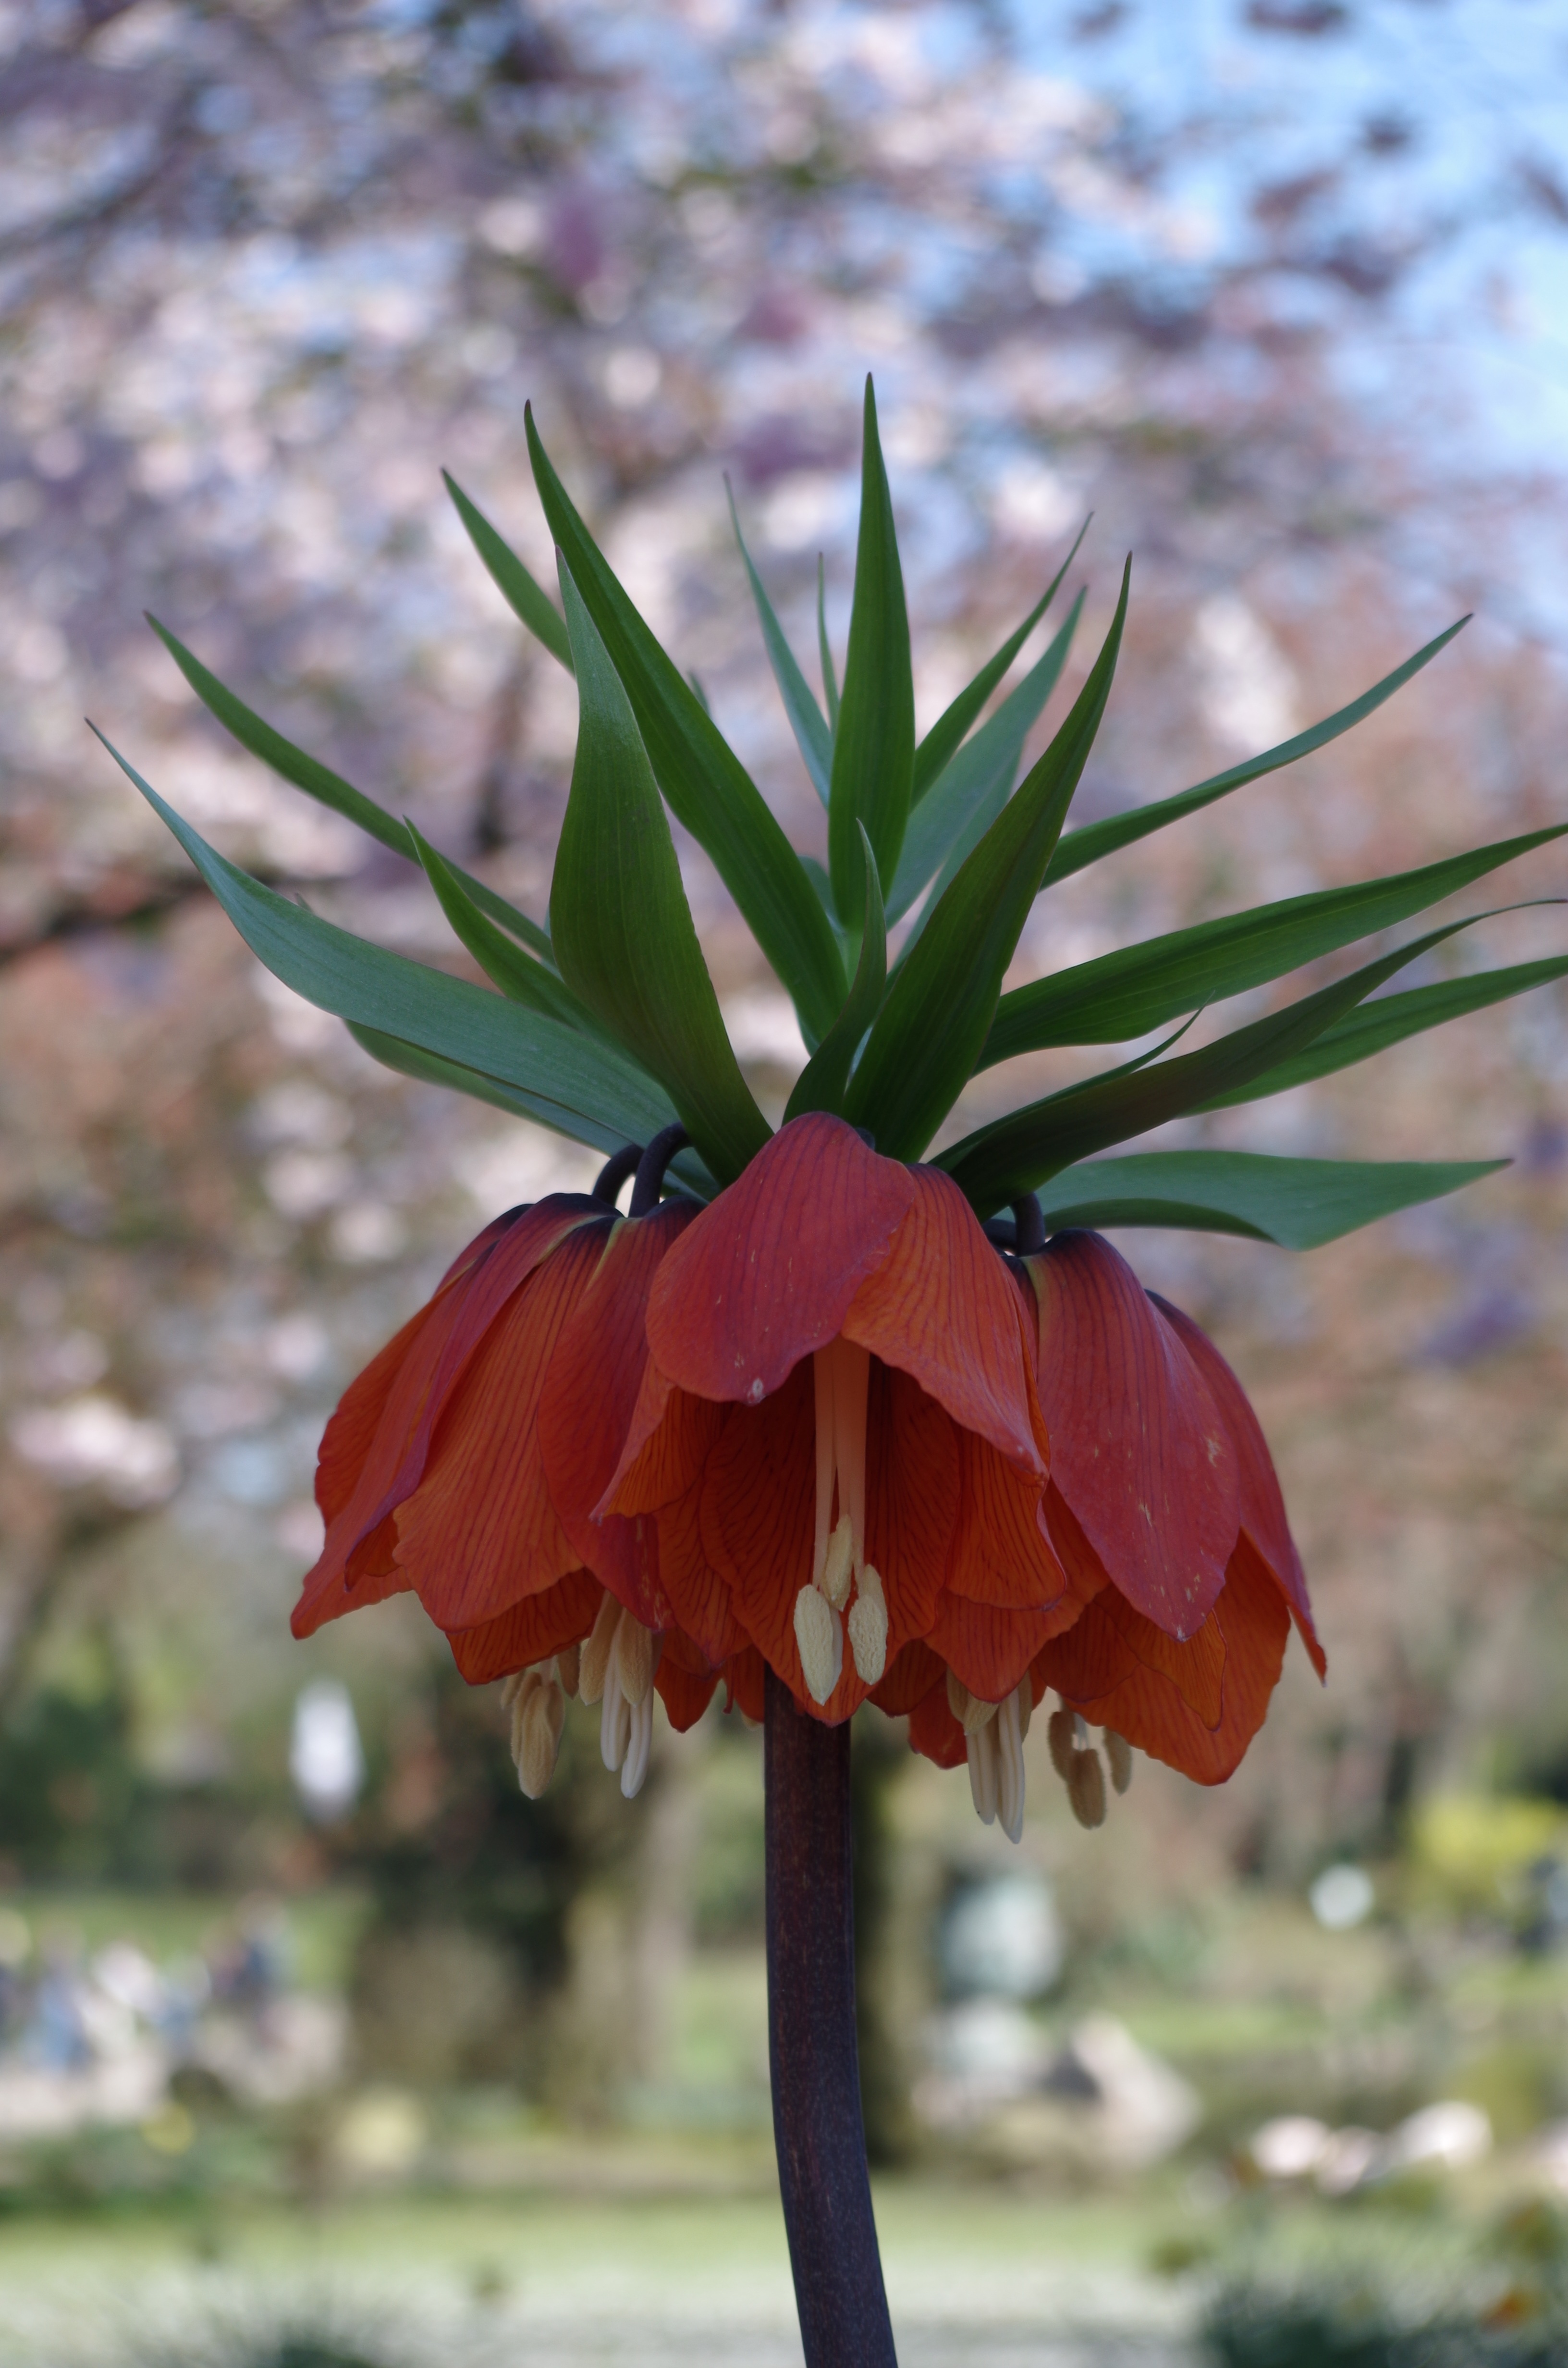
nature, blossom, plant, flower, bloom, spring, red, botany, flora, lily, flowering plant, plant stem, land plant, crown imperial